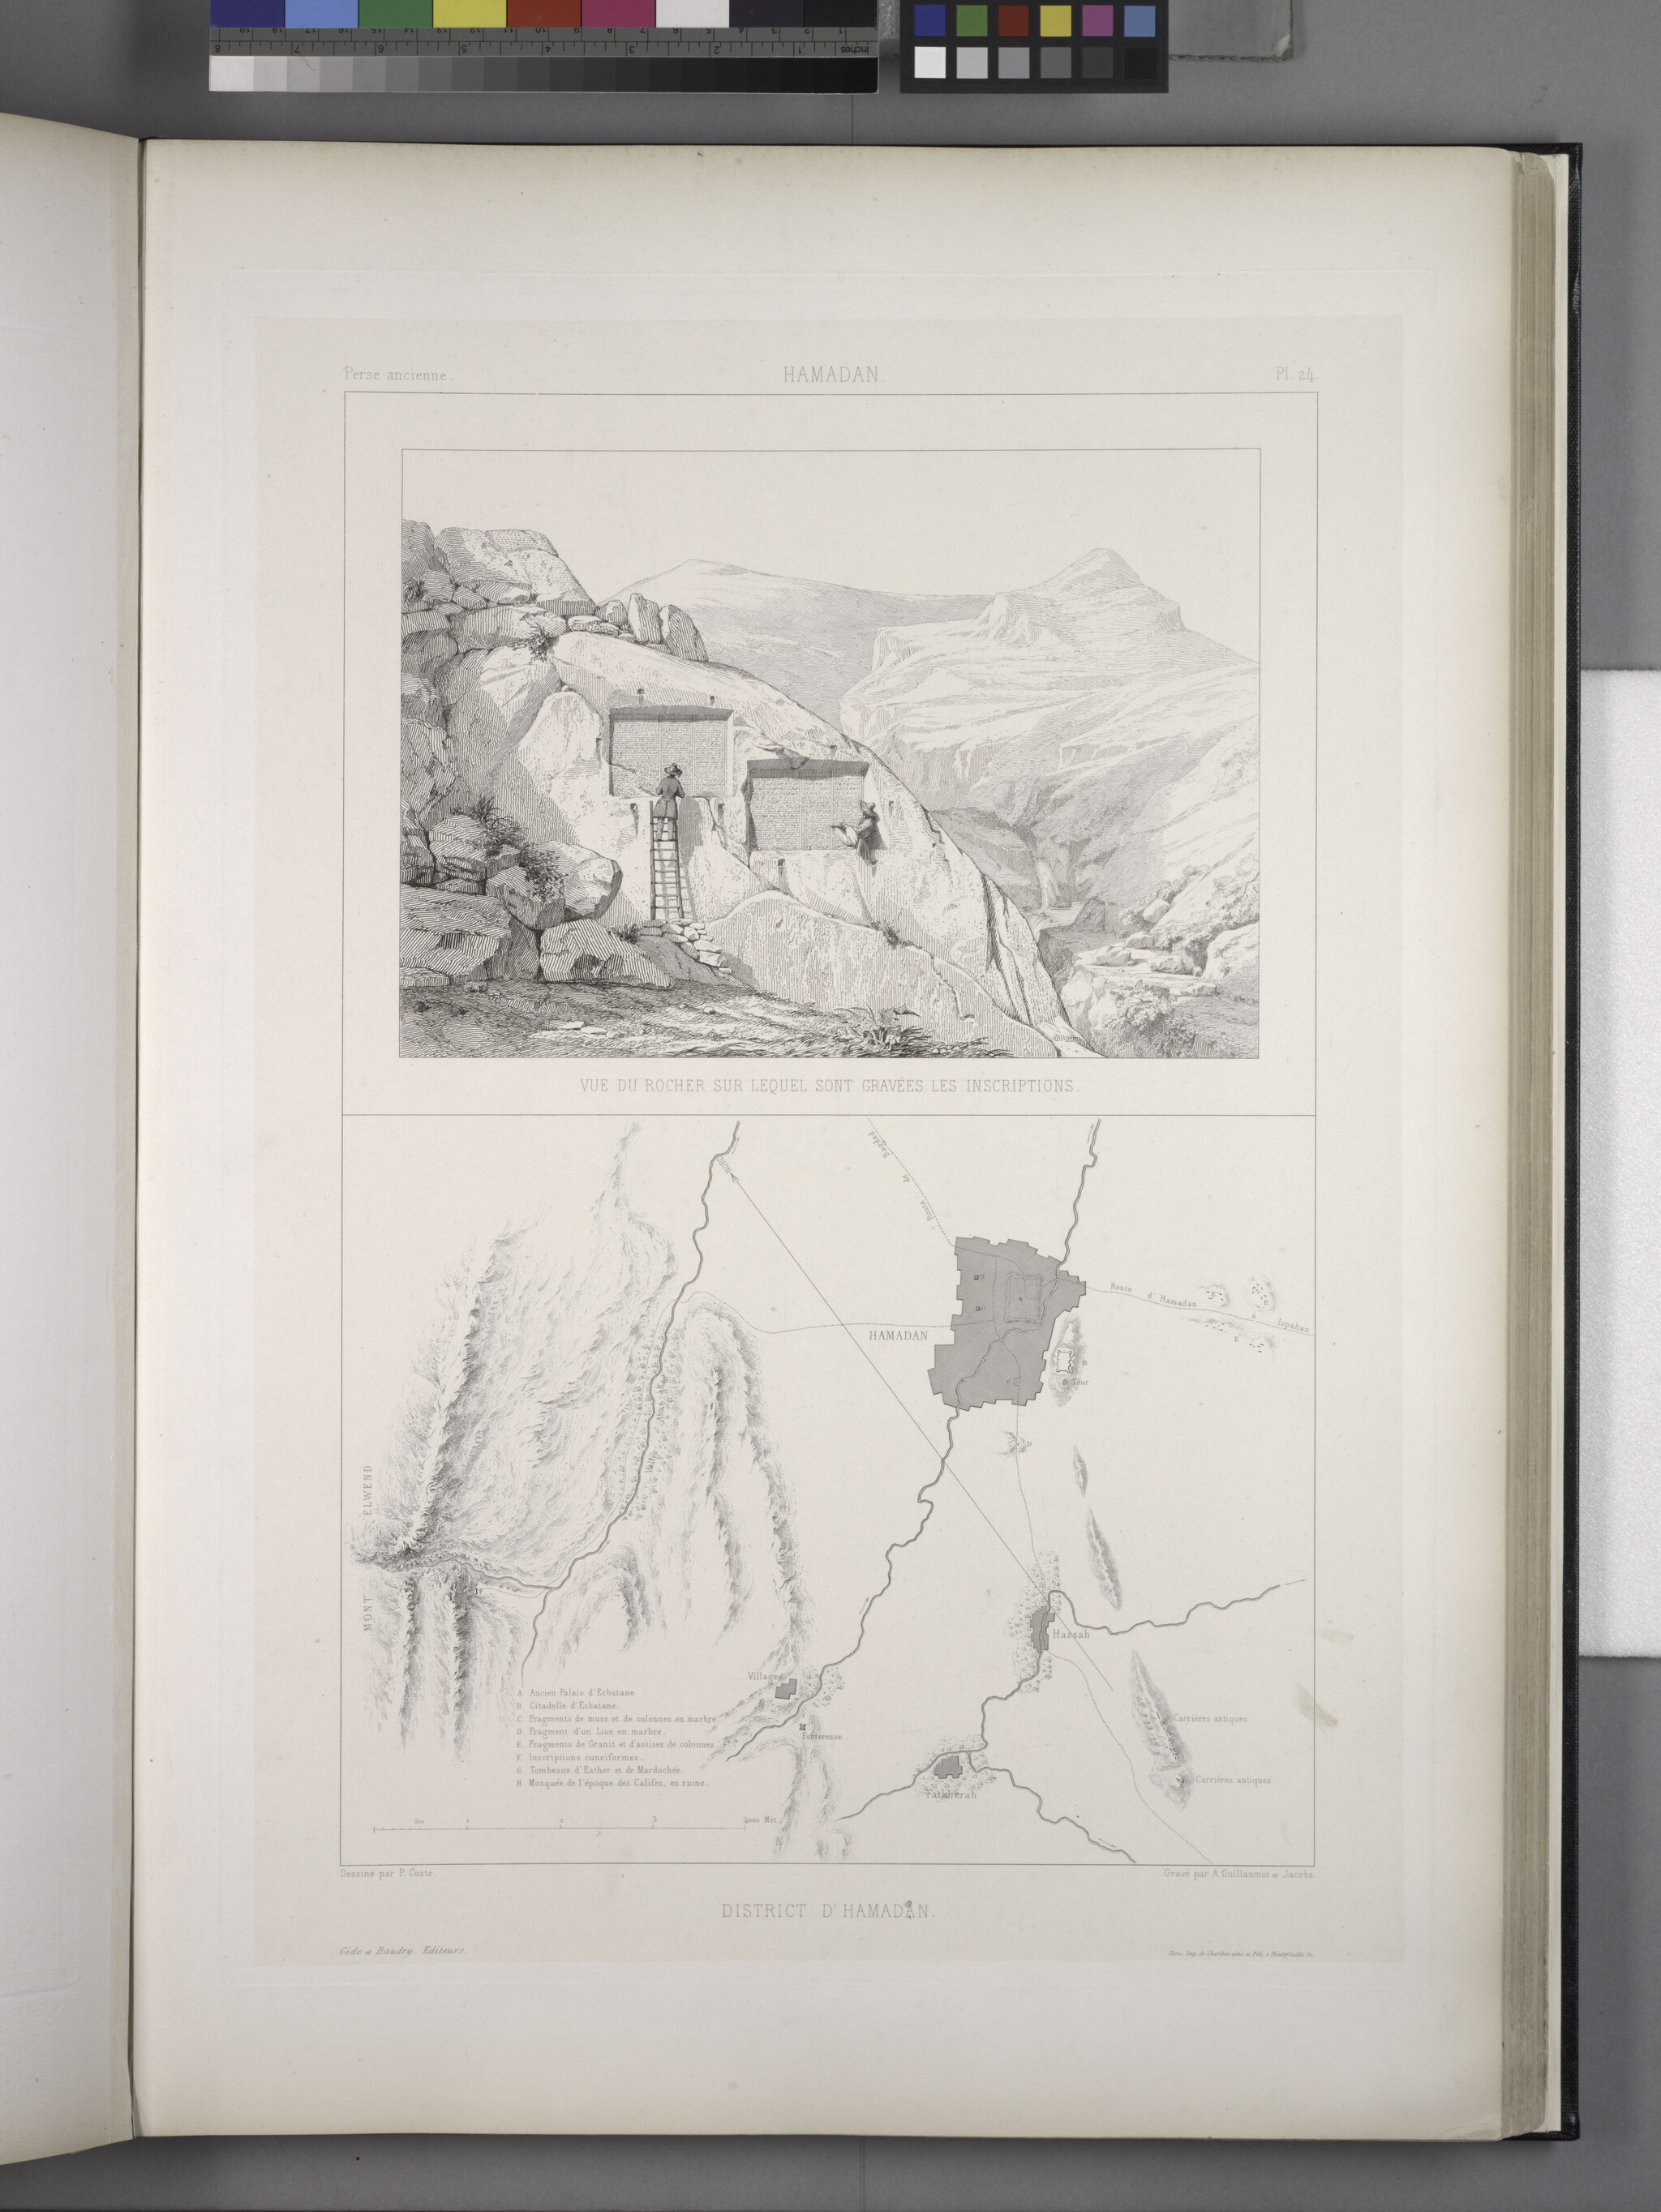
Title: Hamadān. Vue du rocher sur lequel sont gravées les inscriptions; District d'Hamadân (NYPL b12482496-1542732)
Description: Hamadān. Vue du rocher sur lequel sont gravées les inscriptions; District d'Hamadân
Date: 1851
Categories: Ganj Nameh inscriptions, Images uploaded by Fæ, PD-old-100-expired, PD-scan (PD-old-auto-expired), Images from the New York Public Library, CC-PD-Mark, NYPL General Research Division, Voyage en Perse, PD-old missing SDC copyright status